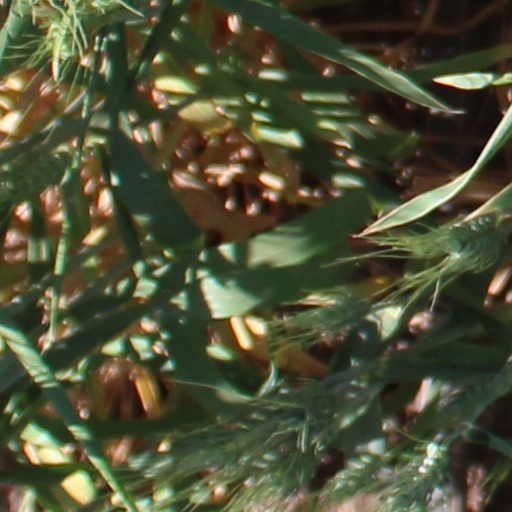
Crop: wheat